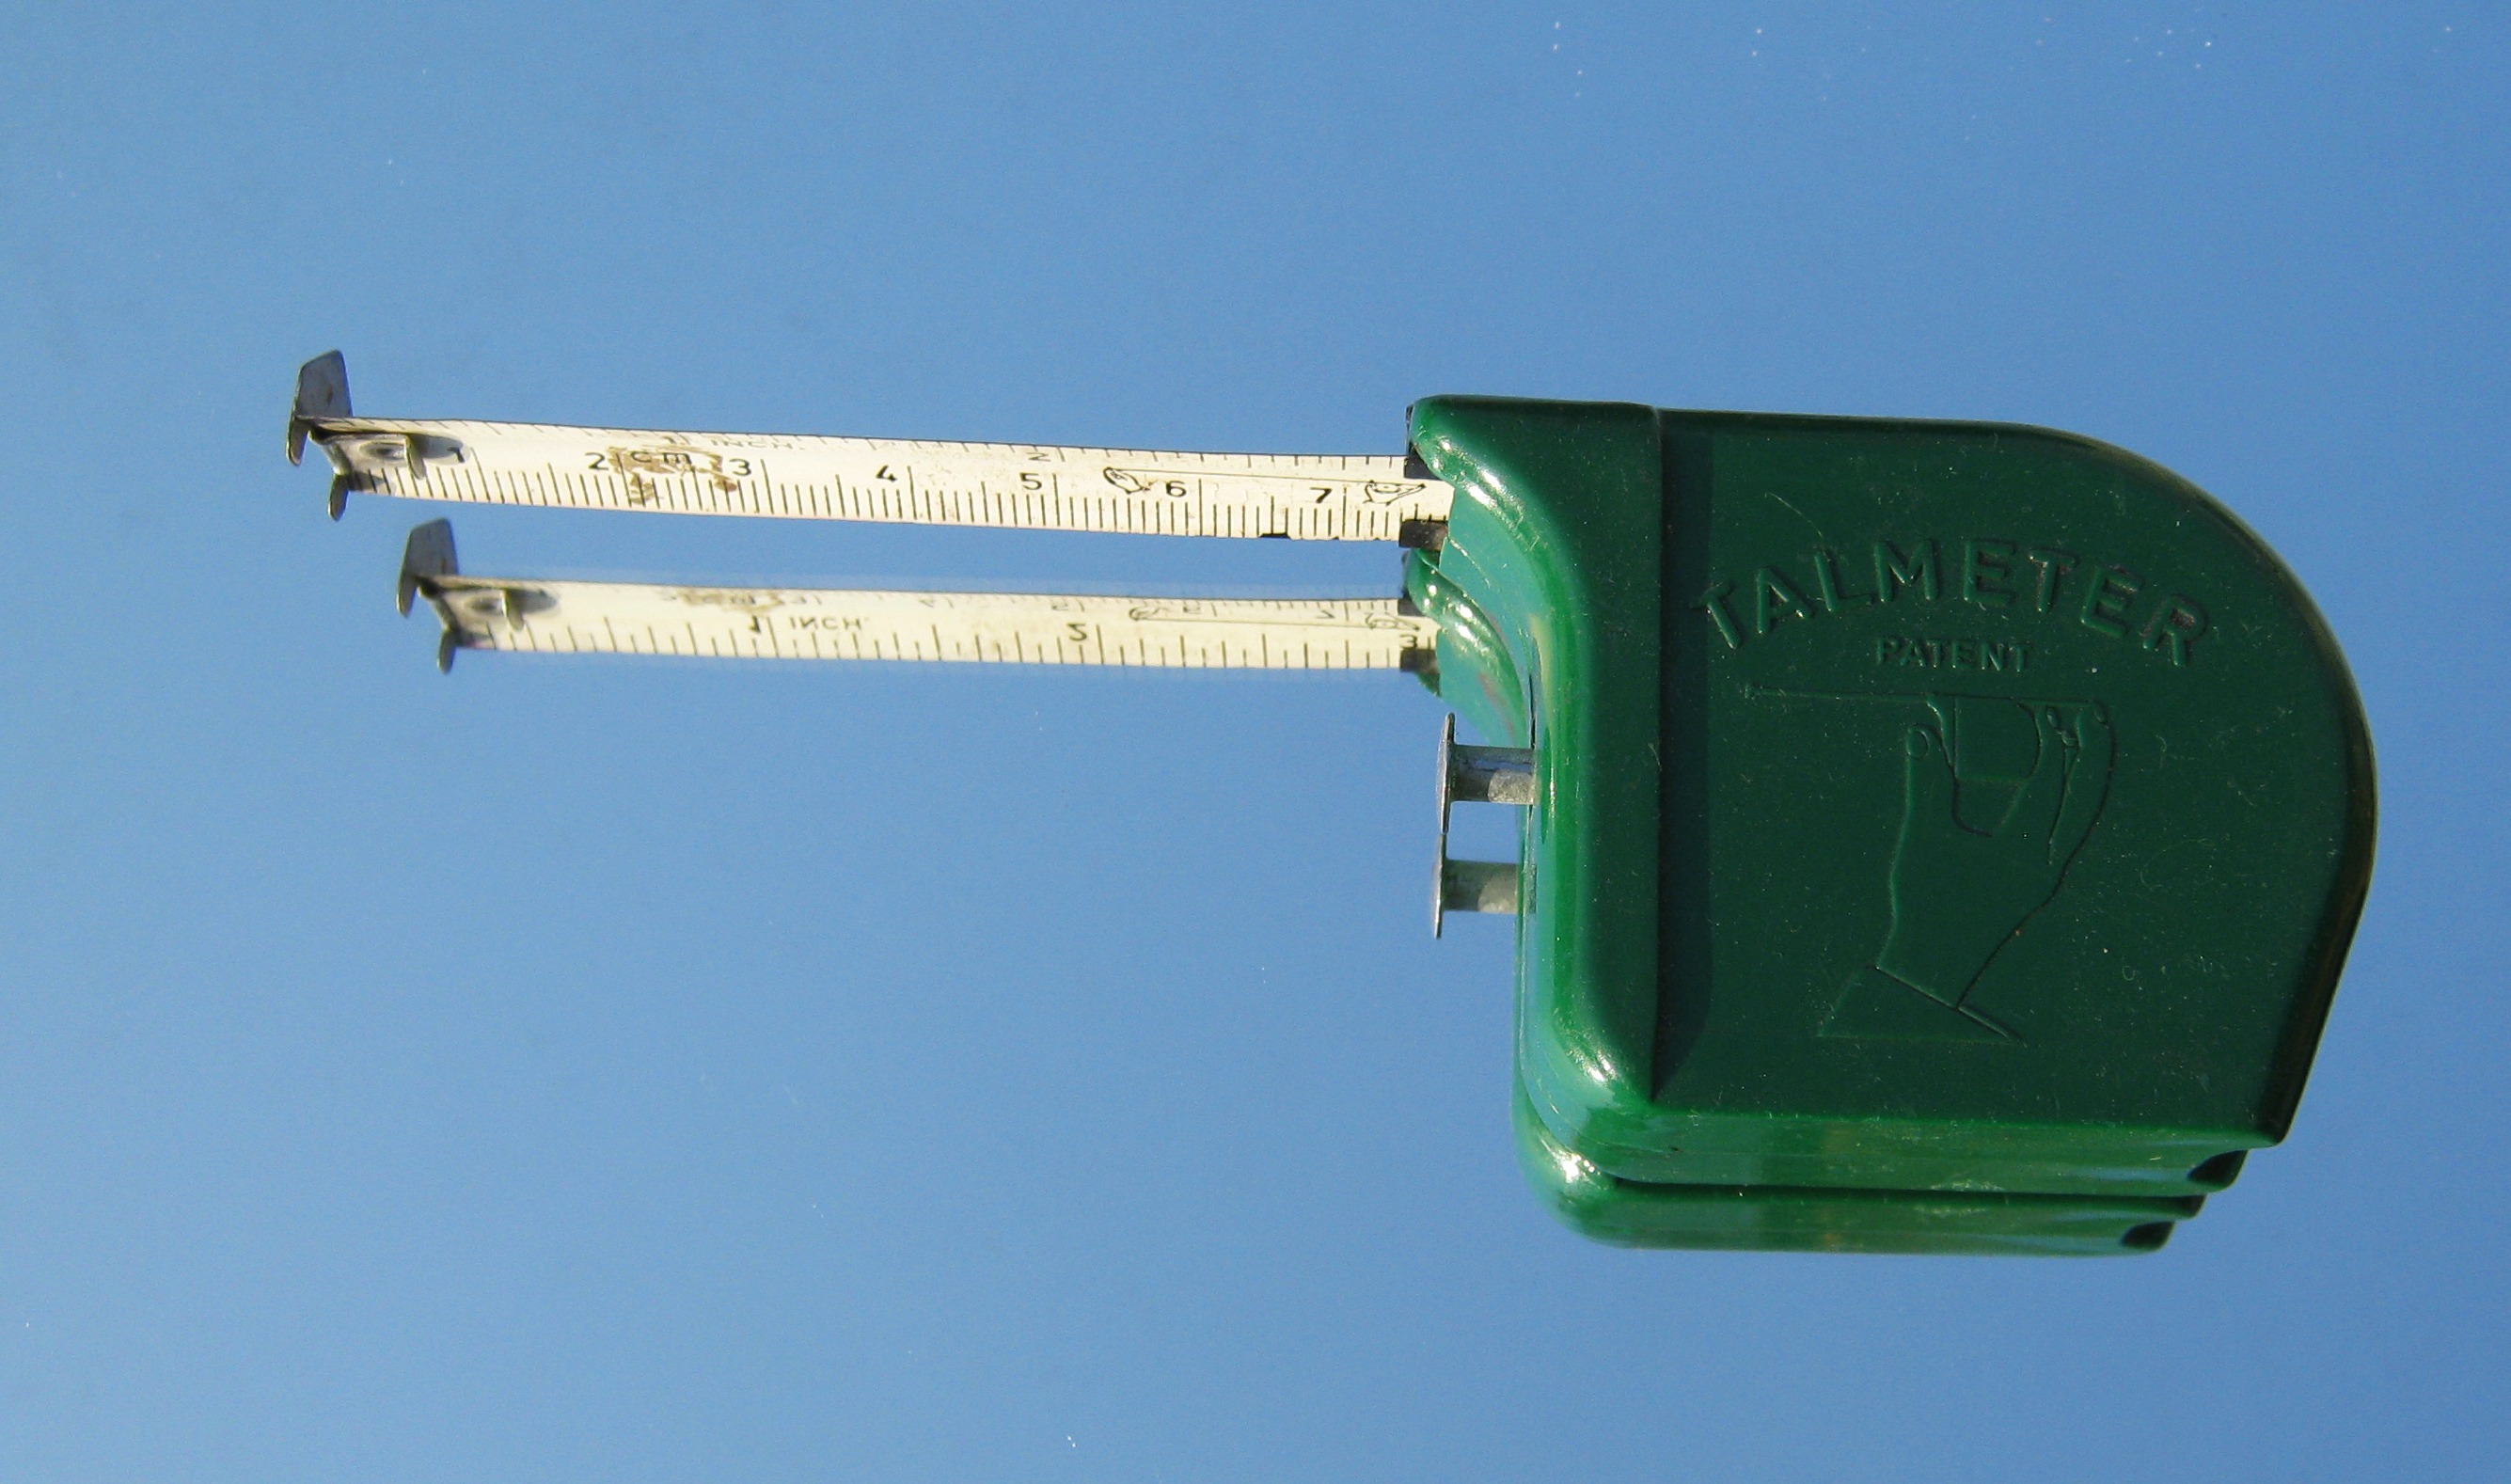
technology, tool, meter, metal, measure, lighting, light fixture, customs, centimeters